Cristóbal de Olid

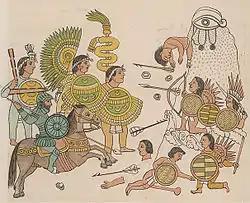
Olid leads the conquest of "Jal-ixco" (Jalisco), 1522. From Lienzo de Tlaxcala

Born in Baeza, Olid grew up in the household of the governor of Cuba, Diego Velázquez de Cuéllar. In 1518 Velázquez sent Olid to relieve Juan de Grijalva, but en route, a hurricane caused the loss of Olid's anchors, and he returned to Cuba. On January 10, 1519, Olid sailed with Hernán Cortés's fleet, as his quartermaster, and took an active part in the conquest of the Aztec Empire. He fought at the Battle of Otumba on 14 July 1520, and also took part in the campaign against the Purépechas.